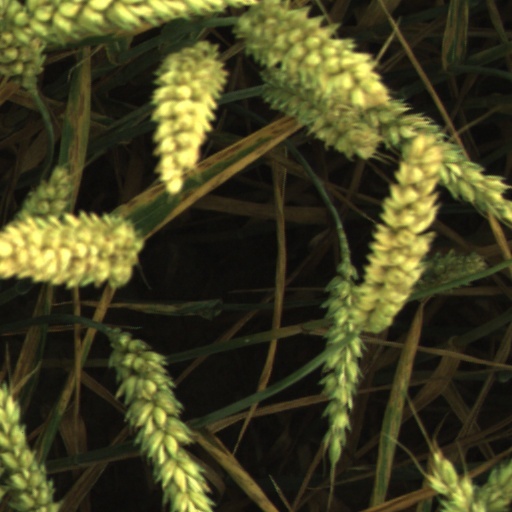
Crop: wheat